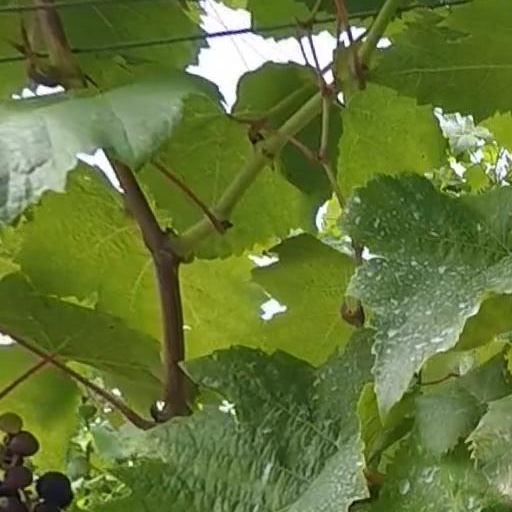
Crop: grape